Brahim Taleb

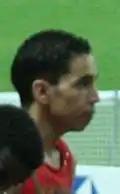
Brahim Taleb in 2007

Brahim Taleb (born 16 February 1985) is a Moroccan long-distance runner who specializes in the 3000 metres steeplechase.